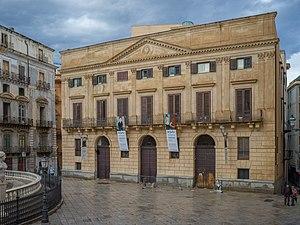
Palace Palazzo Bonocore sur la place Piazza Pretoria à Palerme.